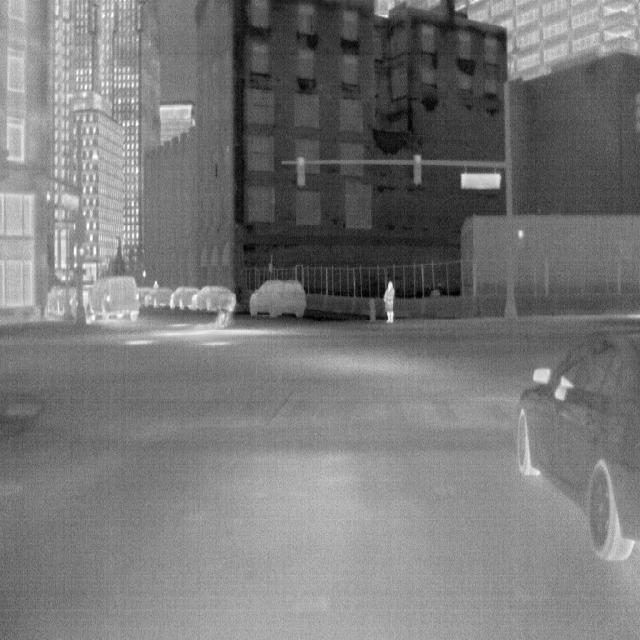
Detected objects:
label: person